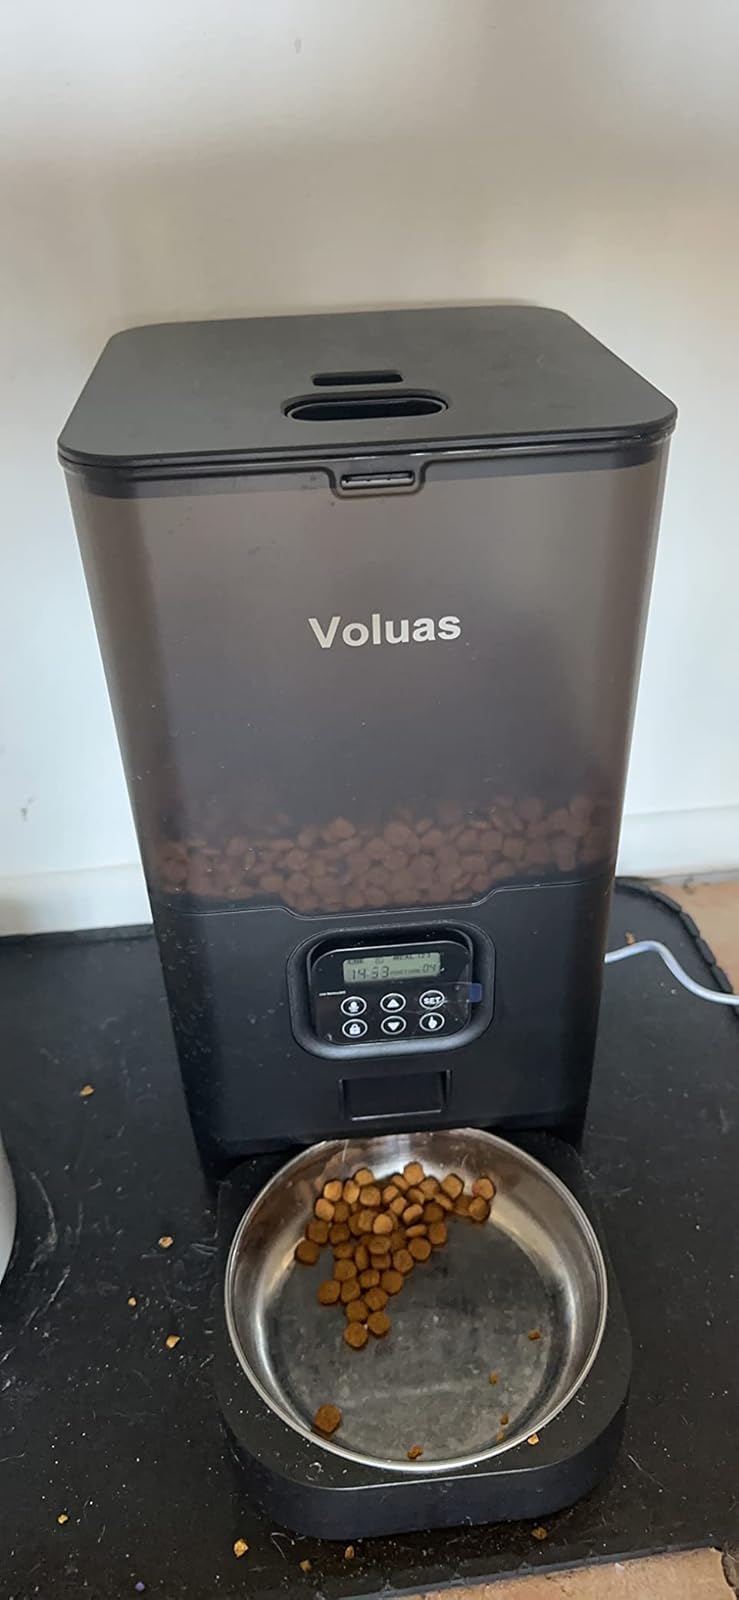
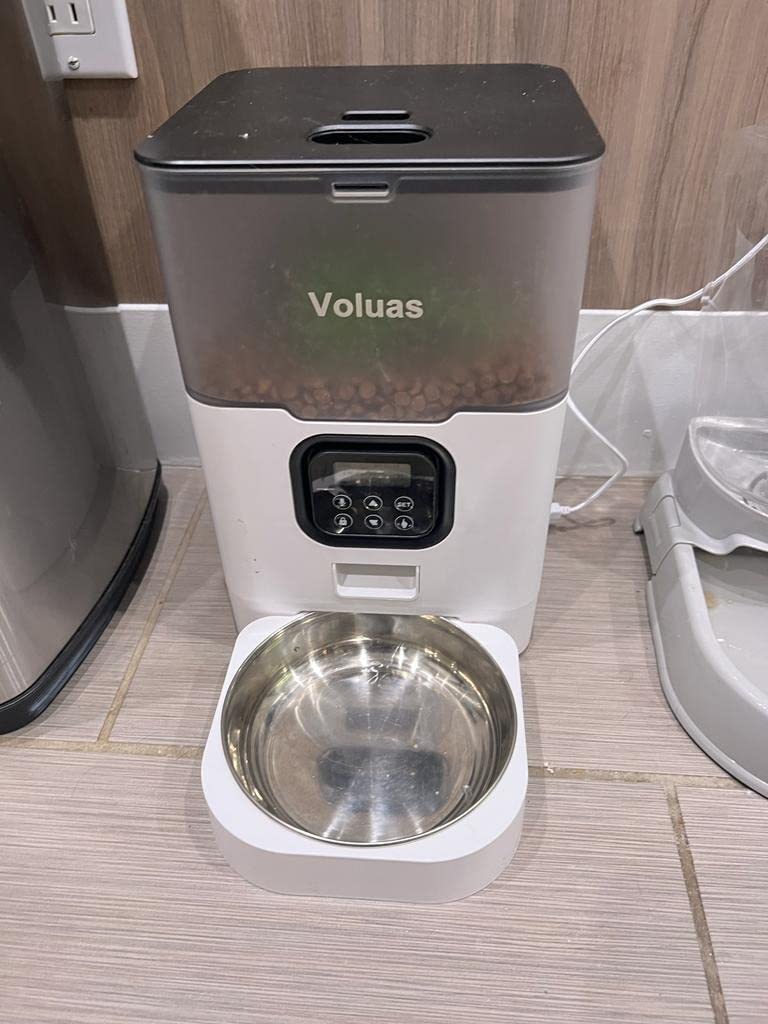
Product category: items_feeder
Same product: no